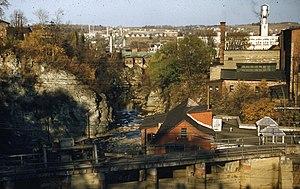
La rivière Saint-François, ou le Saint-François, est une rivière qui parcourt le sud du Québec et un affluent du fleuve Saint-Laurent.